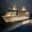
Label: ship